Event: Nepal Earthquake
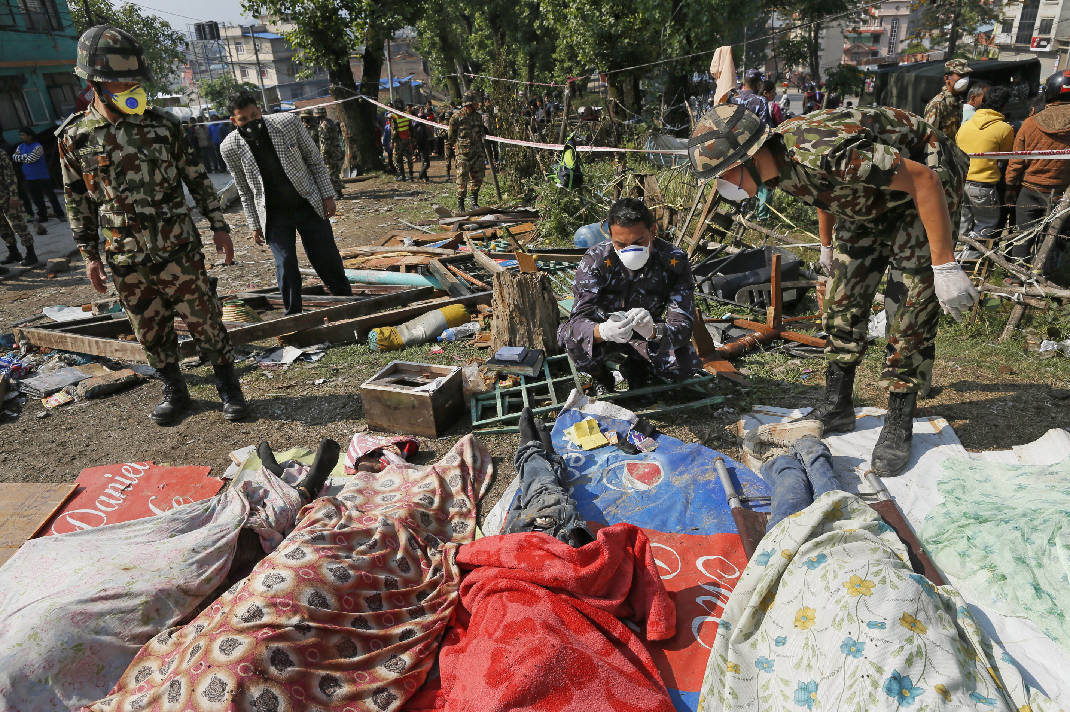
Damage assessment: damage